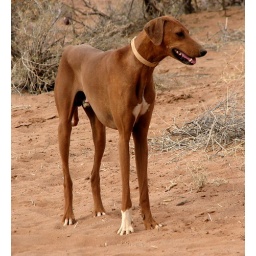
Idiiyat-es-Sahel dogs in their new home in NM. Idiiyat-es-Sahel dogs in their new home in NM. Idiiyat-es-Sahel dogs in their new home in NM